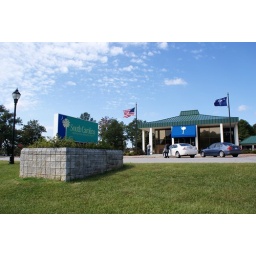
Beautiful sky over the South Carolina Welcome Center. No palm trees here ...